PaTaank

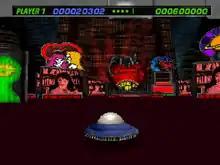
Gameplay screenshot

"PaTaank" was developed by San Francisco-based PF.Magic for affiliate Crystal Dynamics, the latter of which had established itself as a sought-after name early in the life of the 3DO Interactive Multiplayer. It was the first game signed to the company's publishing partner program for publishing, sales and distribution in early 1994. Producer Rob Fulop suggested that it was the console's manufacturer, The 3DO Company, that paid for the project's production, similar to how Philips funded the developer's "Max Magic" for the CD-i. "We were drawn to the machines because they would allow you to work with real images and audio and that was a new paradigm which could open us up to new things," he said. When asked about the game's origin, Fulop responded, "We just wanted to do something cool for the 3DO system ... and 3D pinball sounded cool .. so we tried to make it. It came out okay ... certainly not an epic game by any standards." Fulop also stated that the concept of playing as the ball inside of a pinball machine may have been too innovative for its time. BMG Interactive picked up the distribution rights for the European and Japanese releases. The game's title (pronounced "puh-tonk") is the onomatopoeia for the sound a pinball or puck makes when hitting a surface.